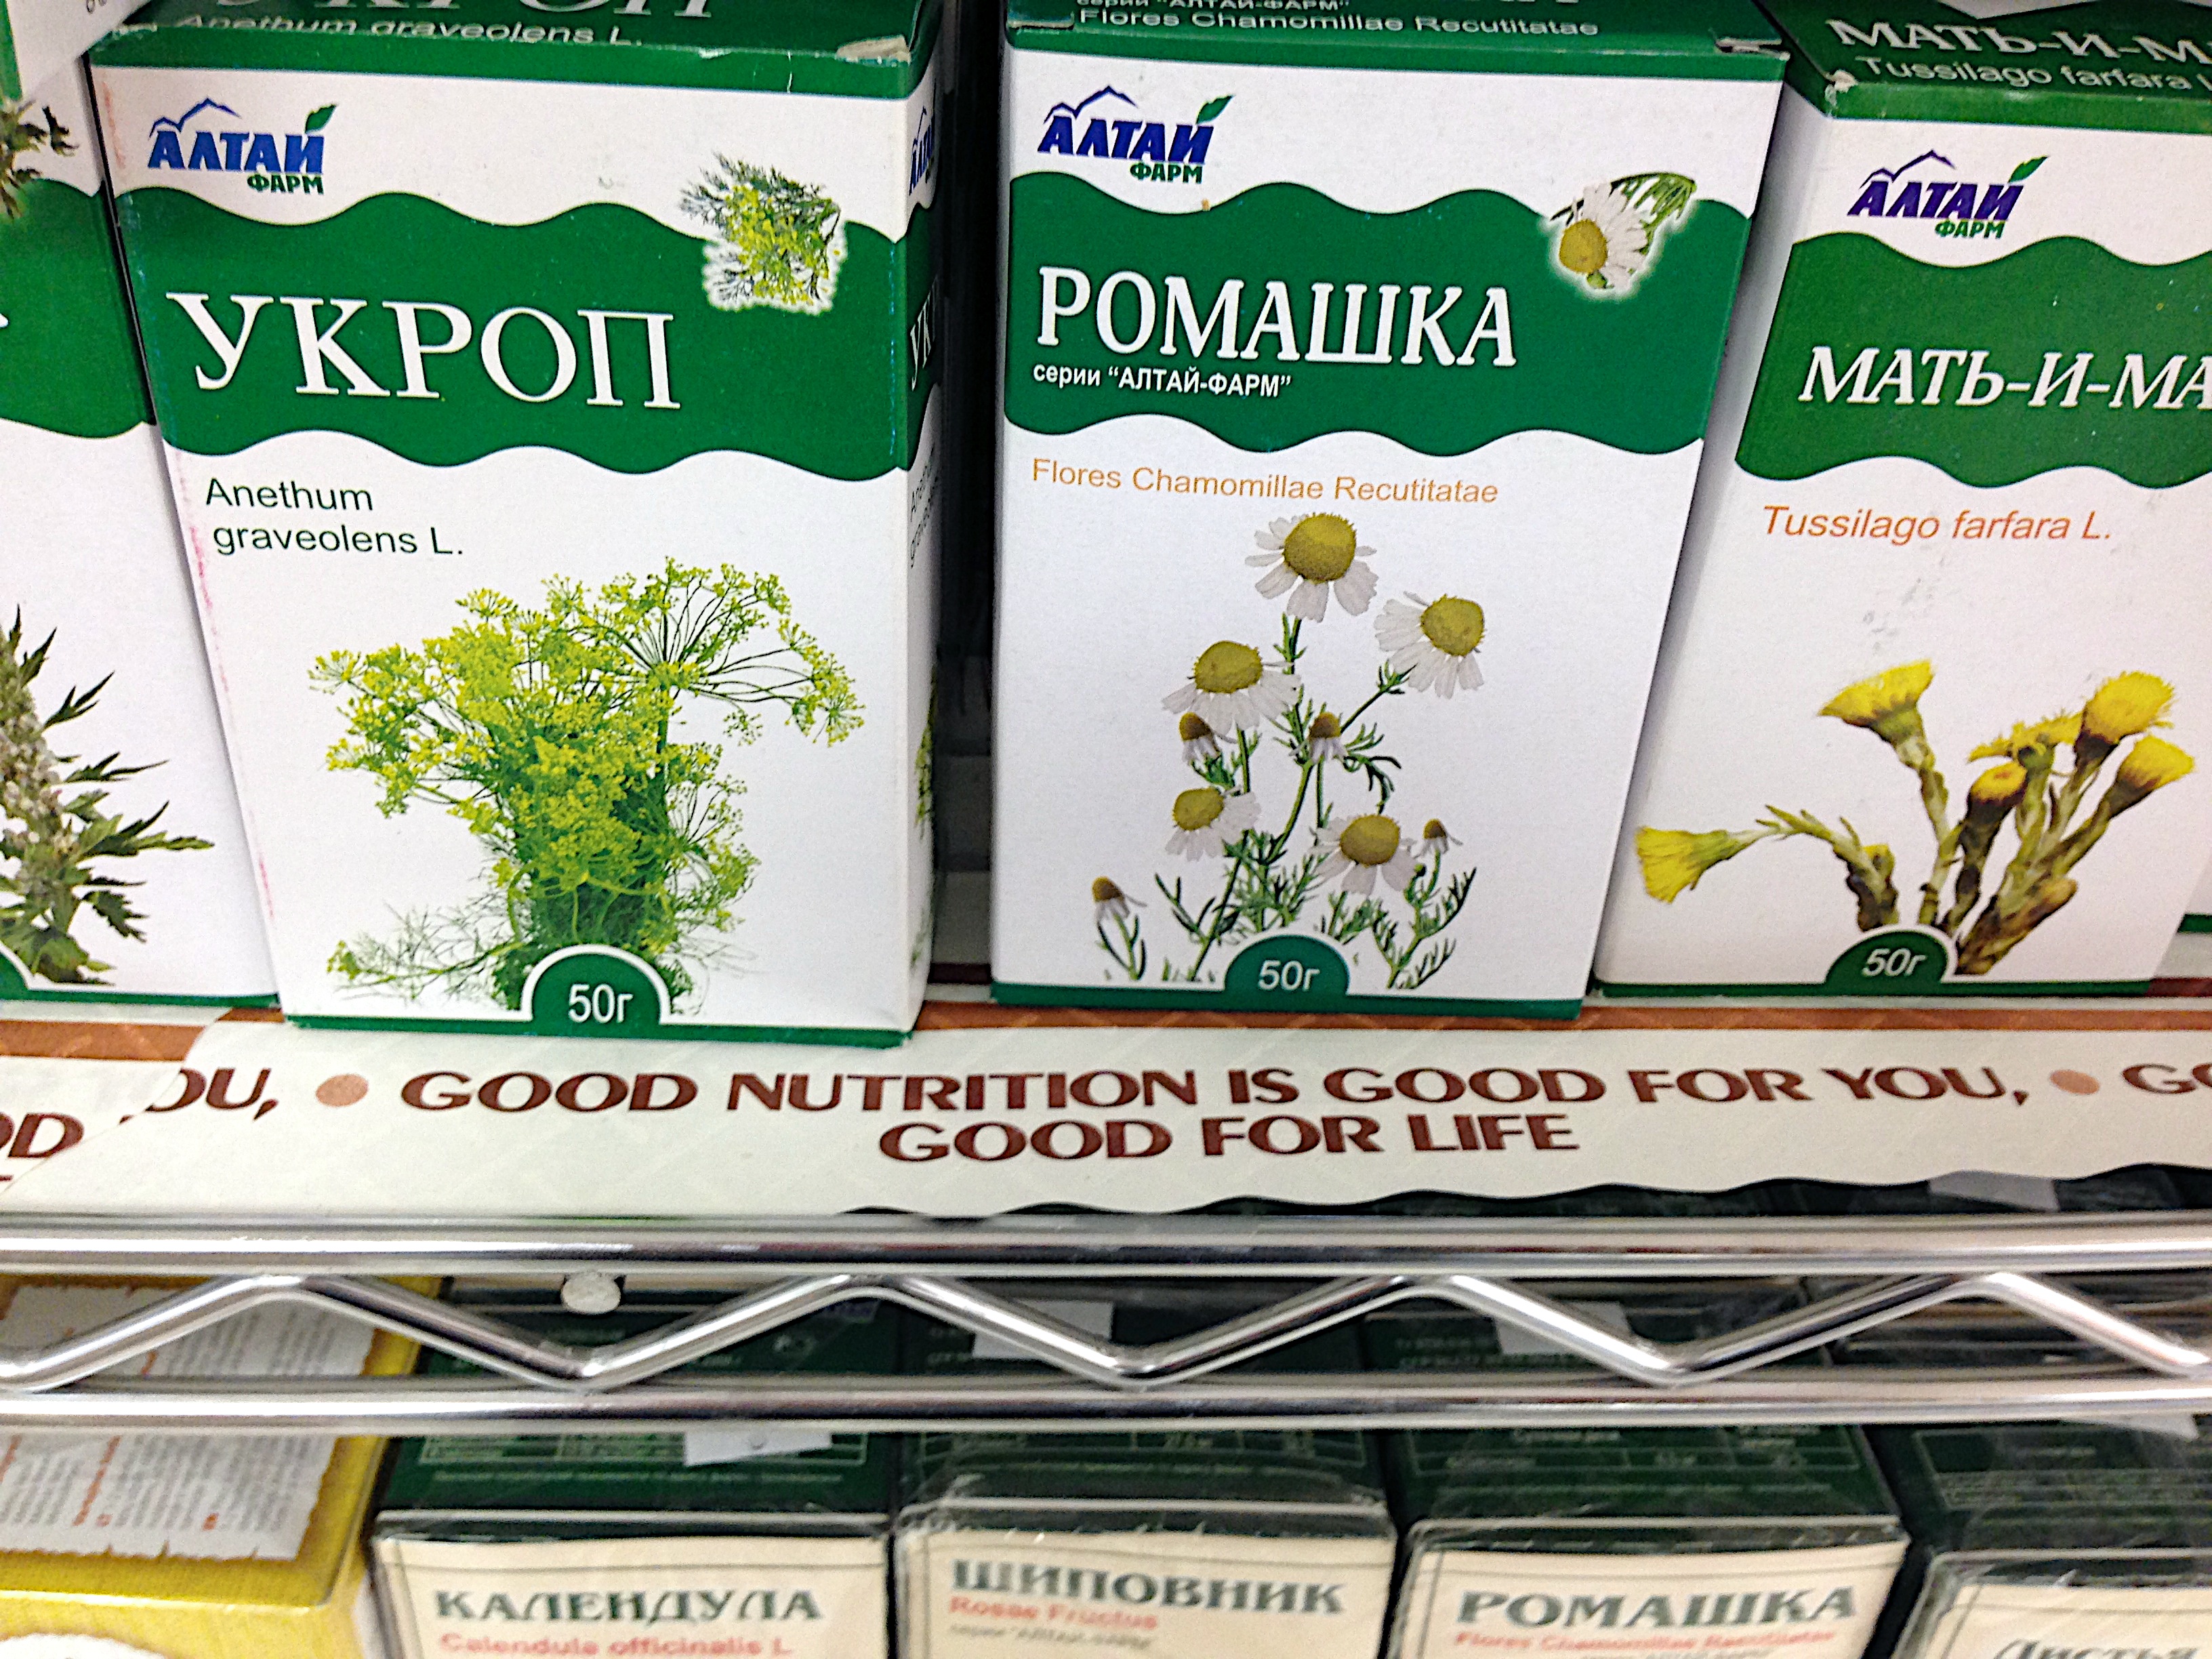
flower, advertising, herb, produce, banner, label, raildog